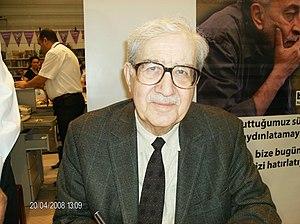
Turgut Özakman est un dramaturge et écrivain turc. Il est surtout connu pour être l'auteur du best-seller Ces Turcs téméraires, publié en 2005, et a aussi exercé les professions d'avocat et d'administrateur au Théâtre de l'État et pour la TRT.